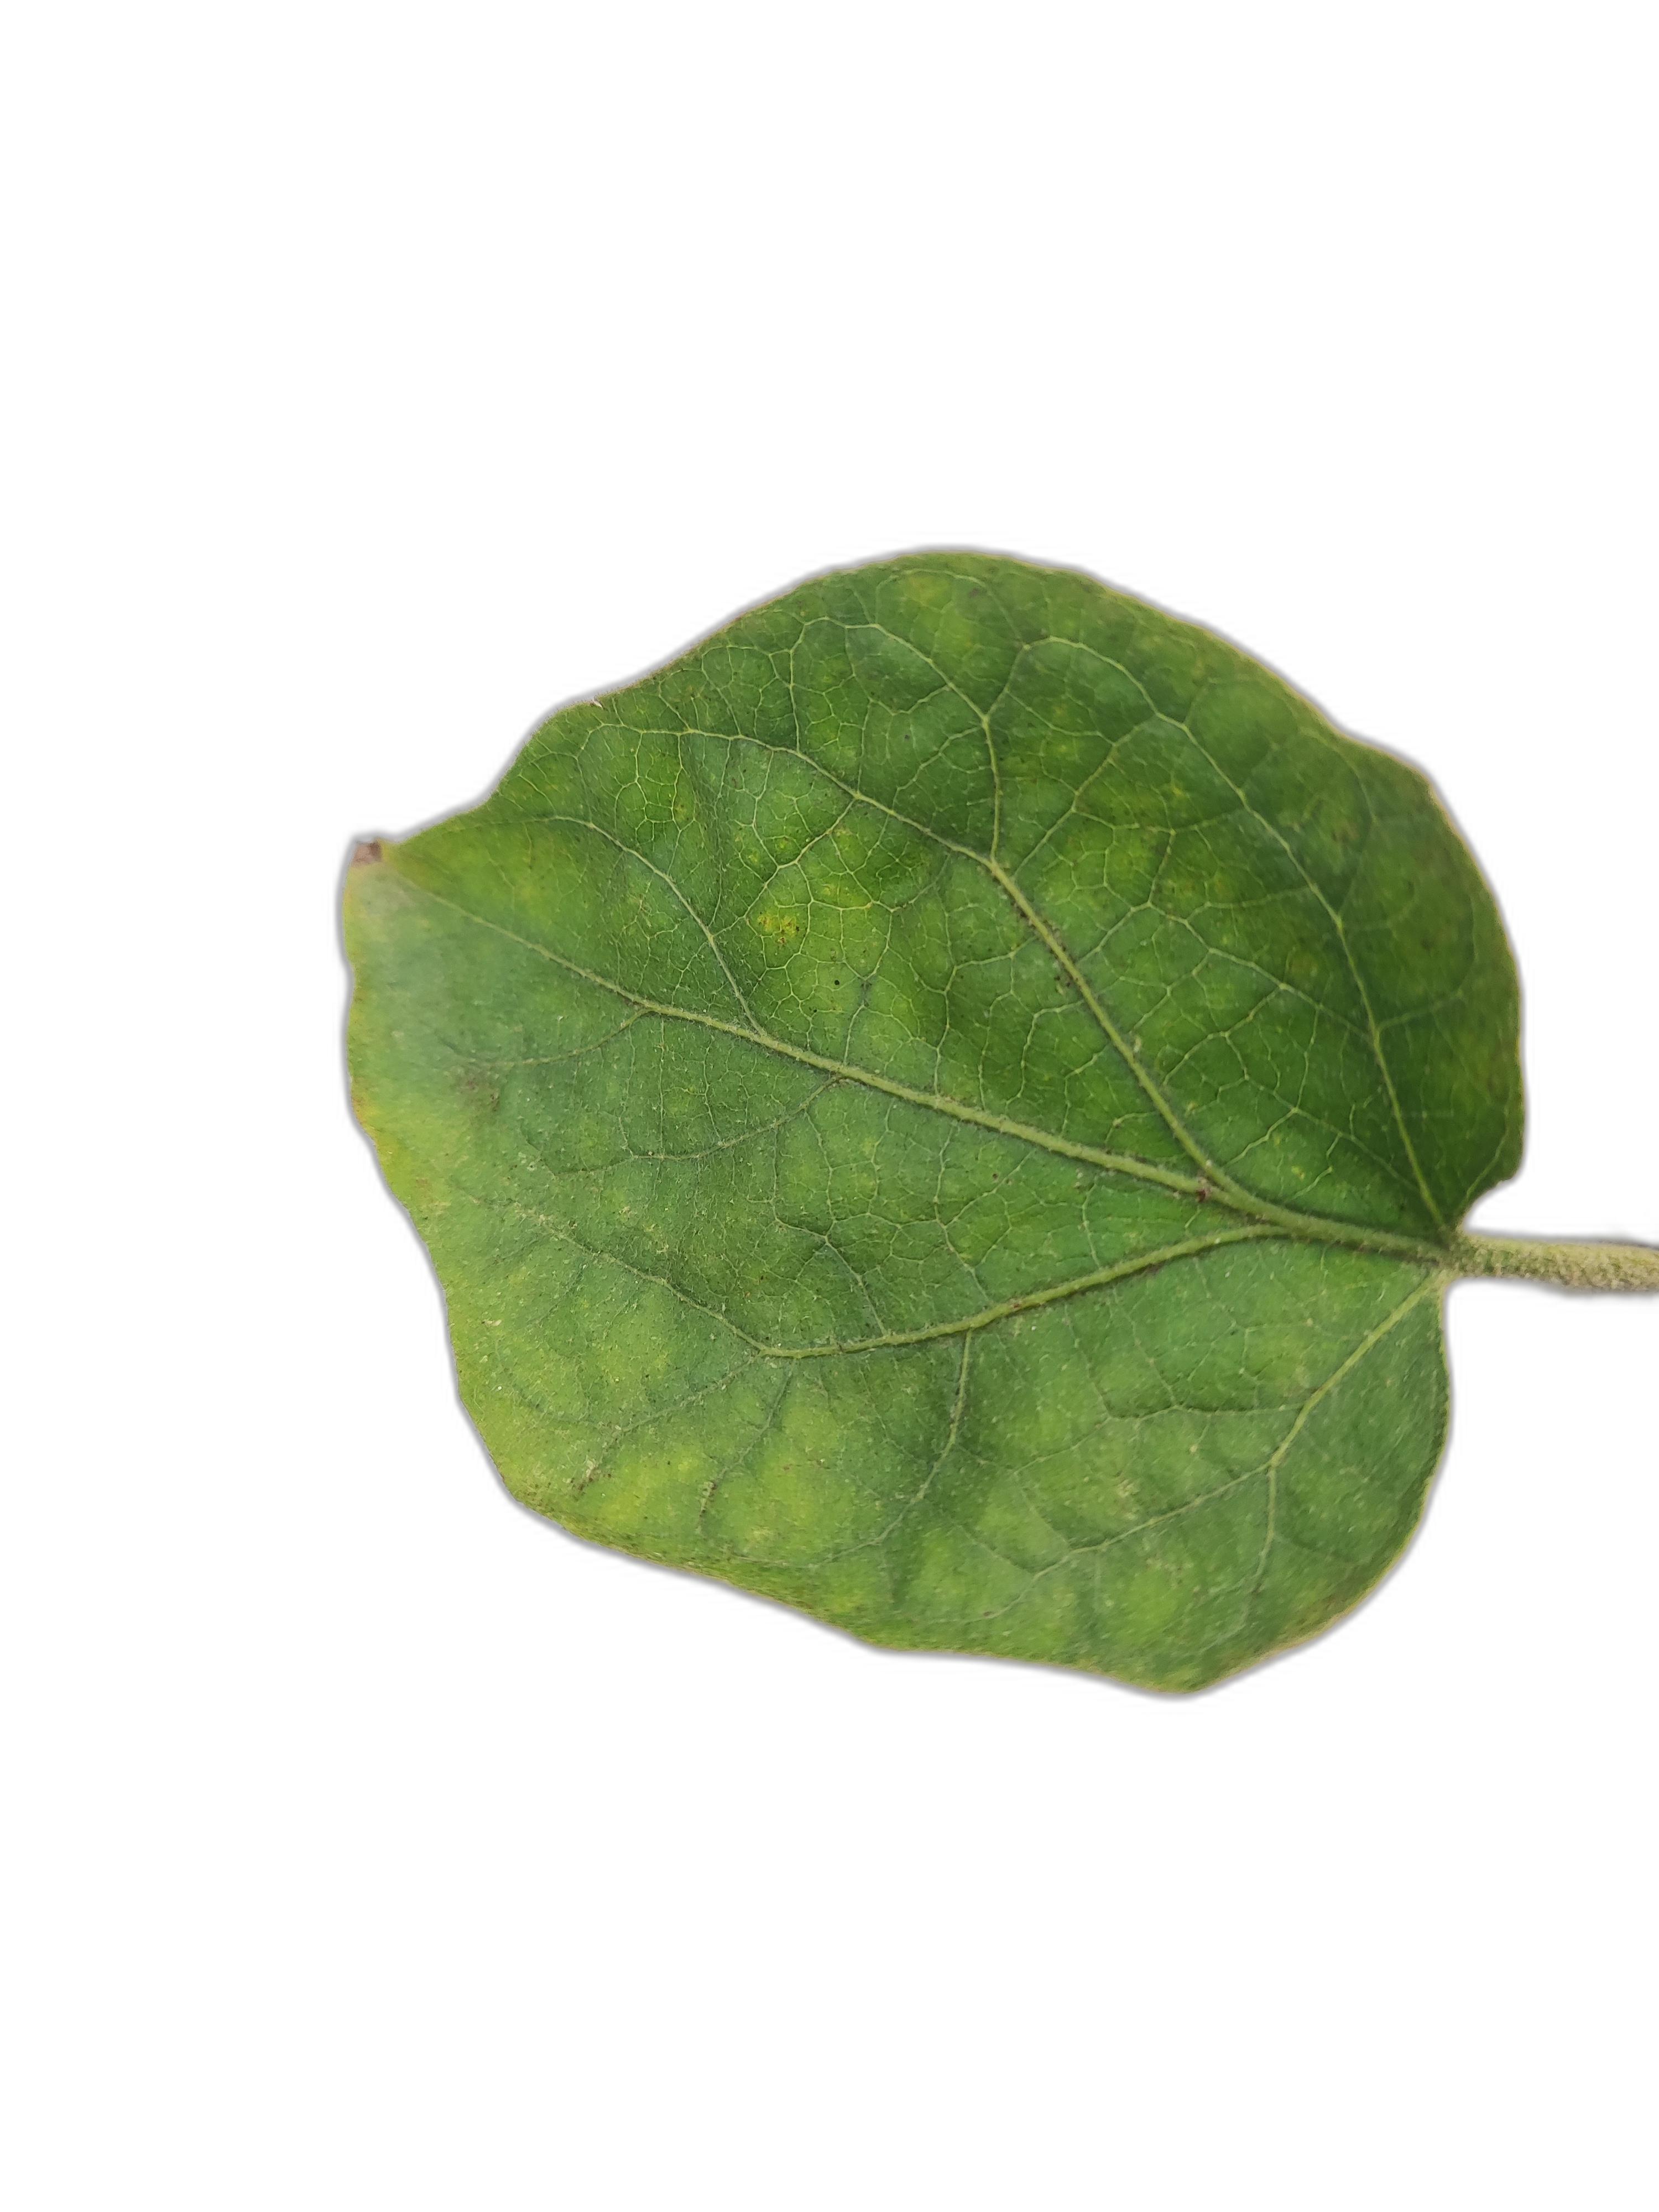
Label: Healthy Leaf